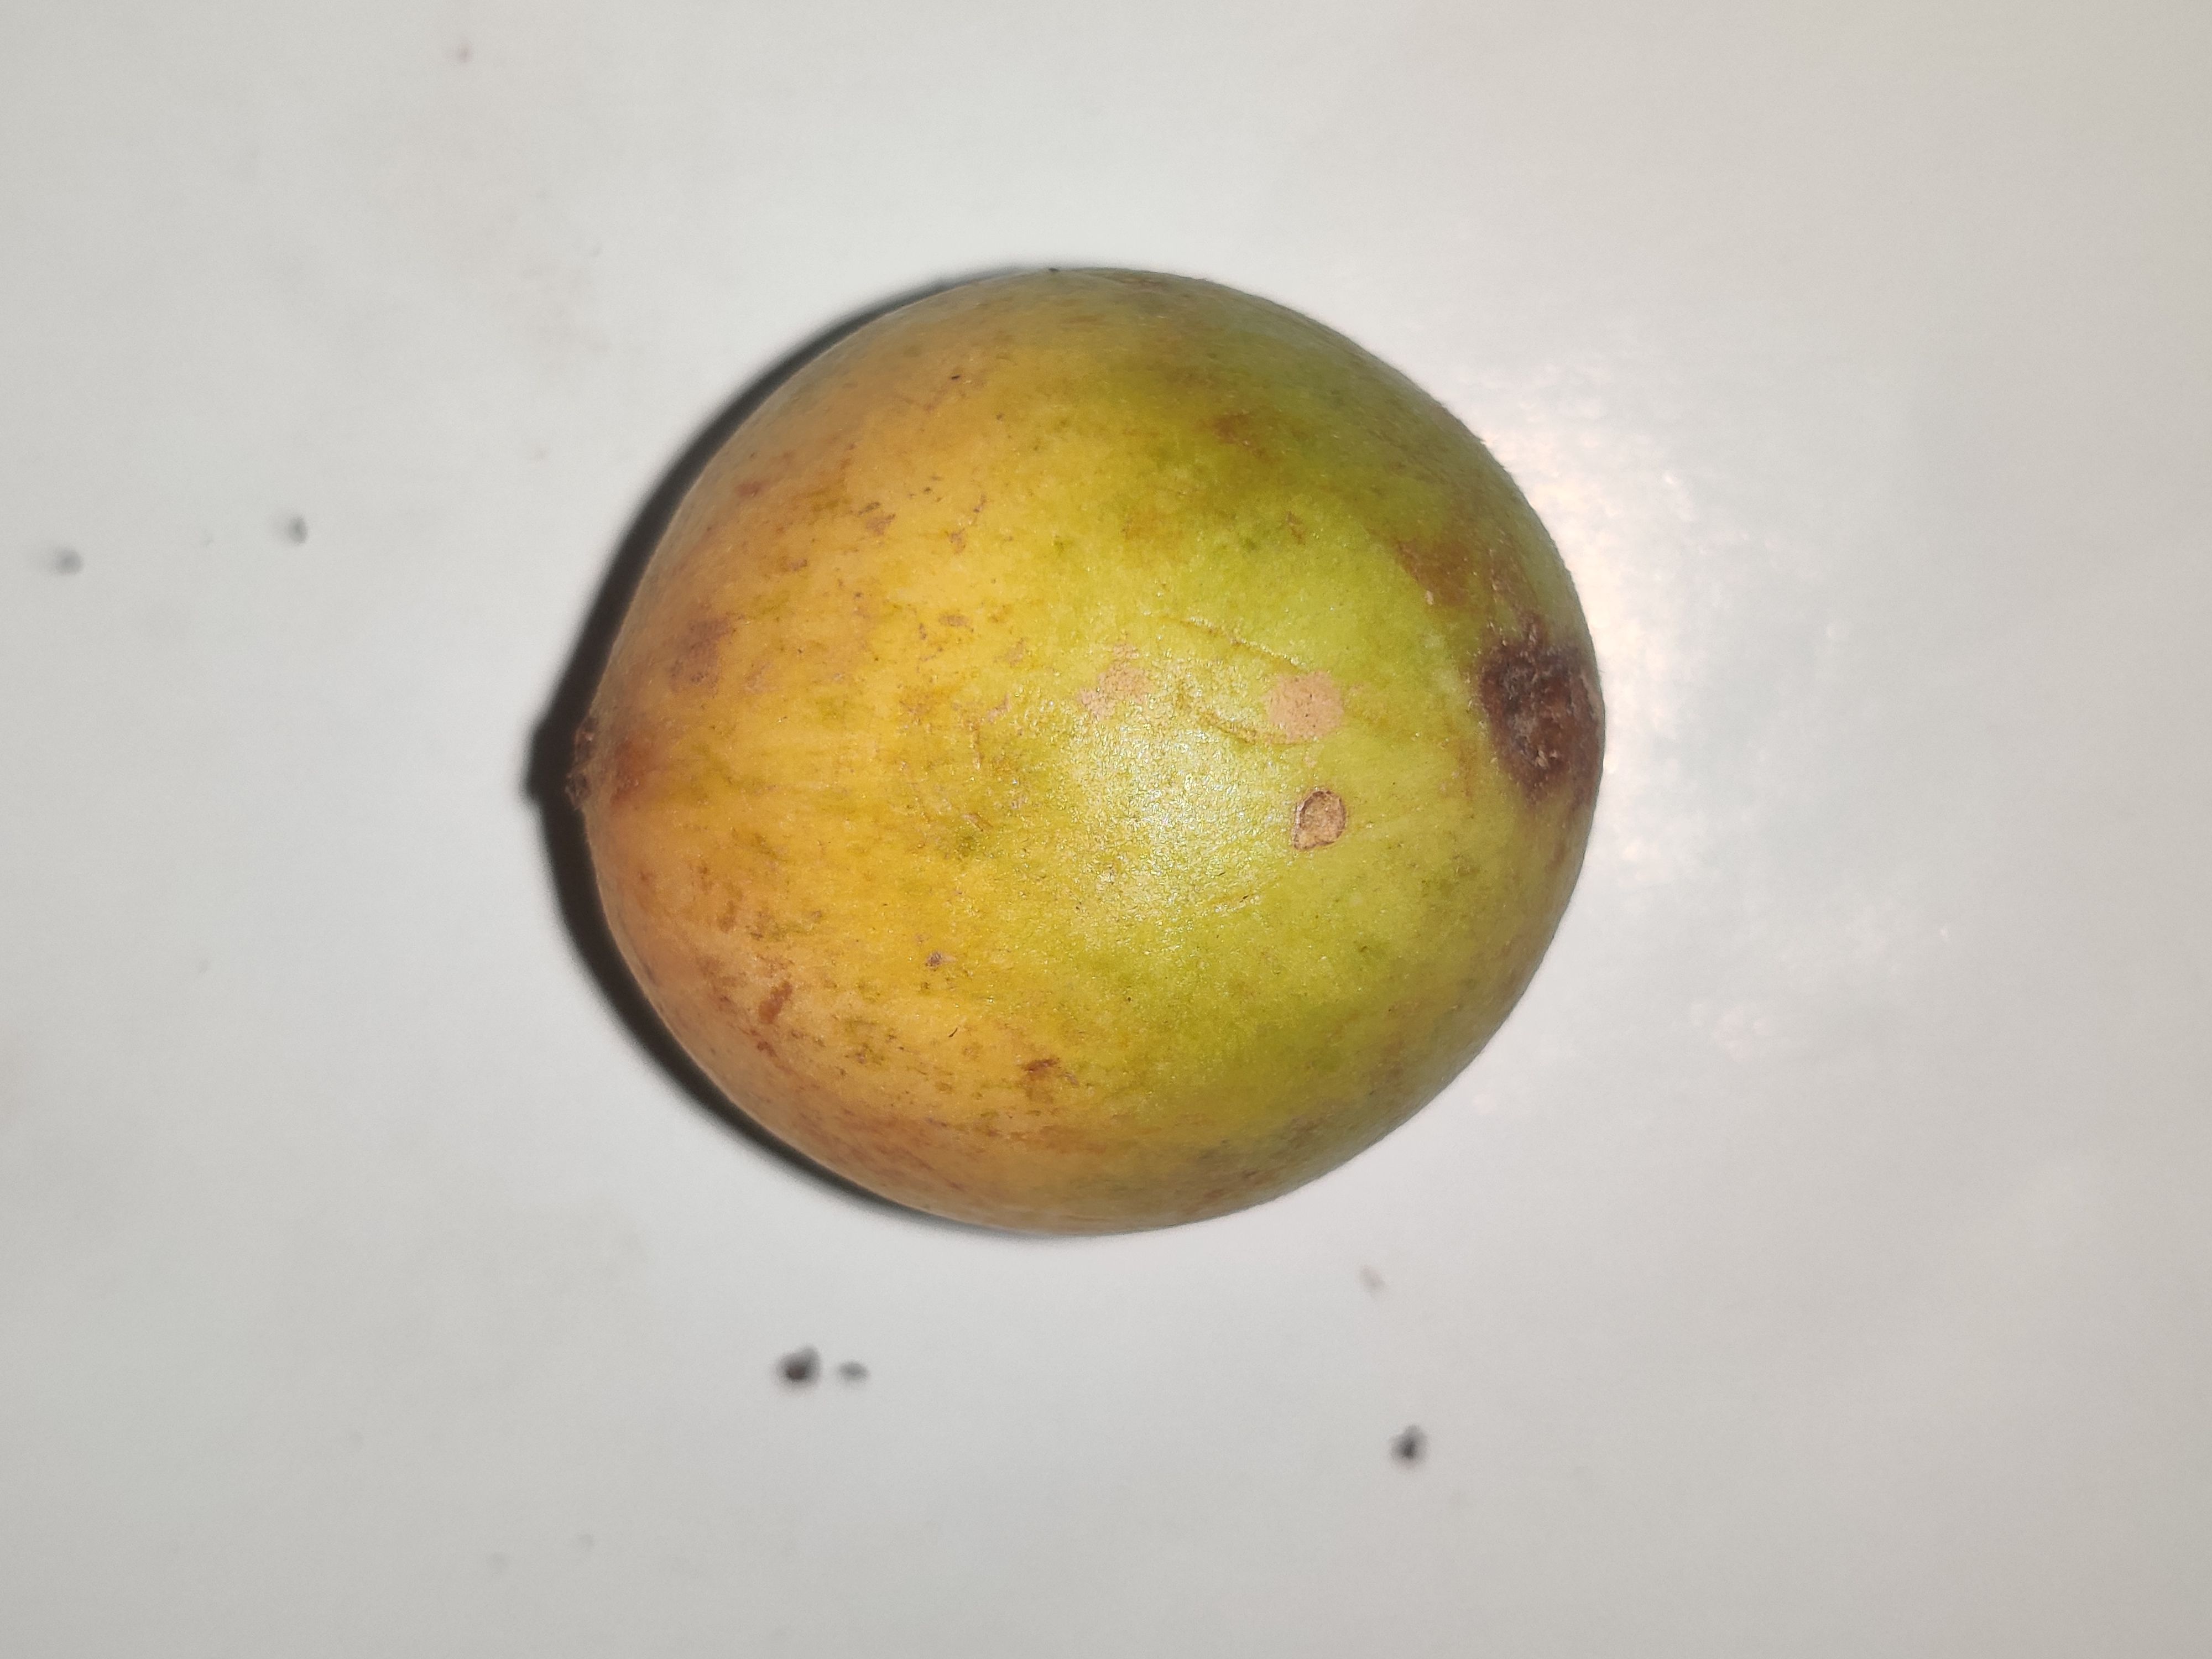
Fruit: burmese-grape
Grade: 1st-grade